Shellac

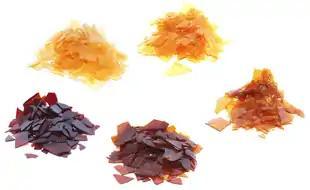
Some of the many different colors of shellac

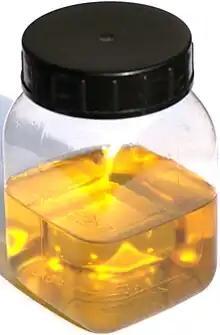
Shellac in alcohol

Shellac is a resin secreted by the female lac bug on trees in the forests of India and Thailand. Chemically, it is mainly composed of aleuritic acid, jalaric acid, shellolic acid, and other natural waxes. It is processed and sold as dry flakes and dissolved in alcohol to make liquid shellac, which is used as a brush-on colorant, food glaze and wood finish. Shellac functions as a tough natural primer, sanding sealant, tannin-blocker, odor-blocker, stain, and high-gloss varnish. Shellac was once used in electrical applications as it possesses good insulation qualities and seals out moisture. Phonograph and 78 rpm gramophone records were made of shellac until they were gradually replaced by vinyl.